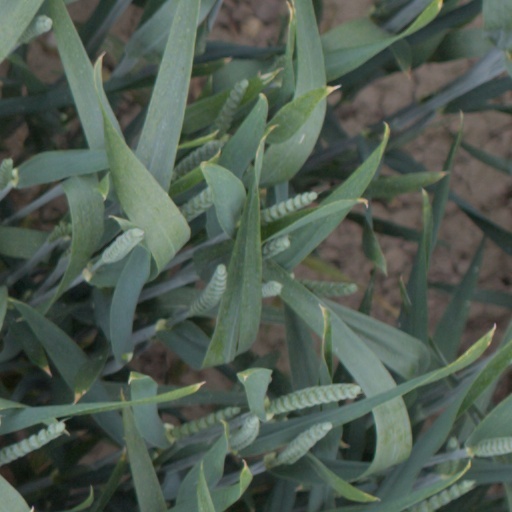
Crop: wheat